Haulashore Island

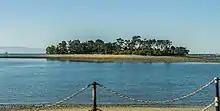
Haulashore Island viewed from the Nelson foreshore

Haulashore Island is a small island in Tasman Bay, near Nelson, New Zealand. Formed in 1901, it was at one time a part of Boulder Bank. There is a narrow channel between the island and Arrow Rock. The island has had rabbits since its formation; ferrets were released on the island in the 1960s to control the rabbit population.